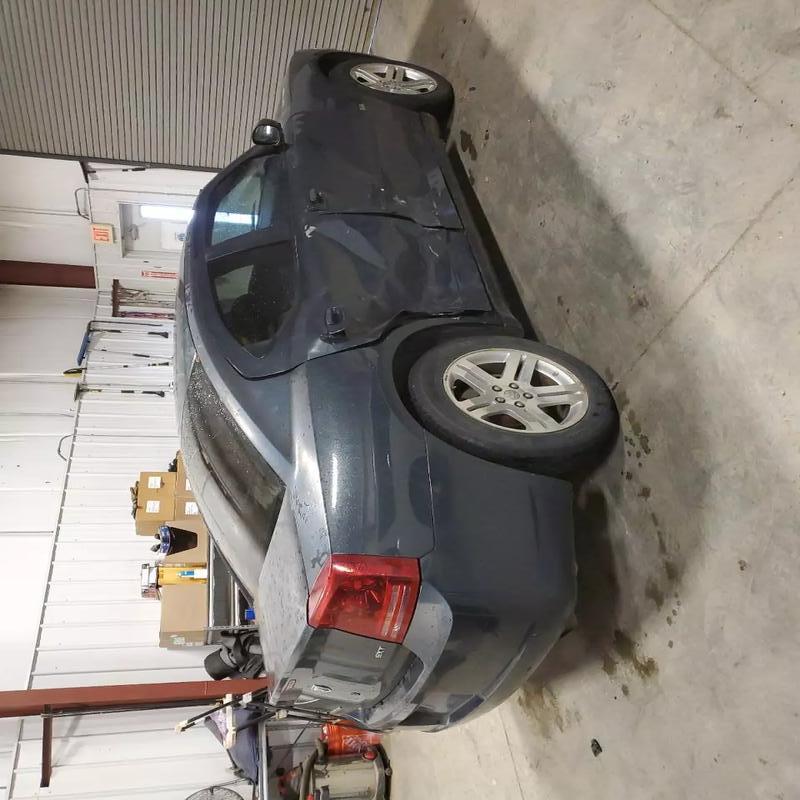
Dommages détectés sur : porte avant droite, porte arrière droite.
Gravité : mineur